Chile national rugby union team

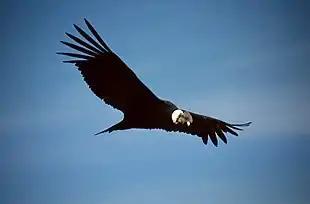
Chilean condor is the main representative of the team.

The Chilean team began competing more consistently in the 1950s. In 1951, Chile played the first South American Rugby Championship against Brazil, Uruguay and Argentina in 1951; Chile finished third, beating Brazil by a margin of 68 to nil, but losing to both Uruguay and Argentina. In 1952, Chile received Ireland on tour, but lost in Santiago 30 to 0. Chile would play another Five Nations side, this time France on tour, but lost 34–3. In 1958, Chile participated in the second South American Rugby Championship, finishing second; Chile easily beat both Peru and Uruguay before falling to Argentina, finishing second.